Trams in Avdiivka

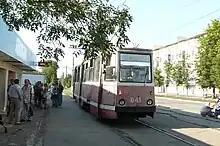

The Avdiivka tram opened 23 August 1965. Due to the ongoing War in Donbas the transport system has not operated since 2015 despite attempts to restart operations, with the last such attempt being in 2017.